Curtis Bay Depot

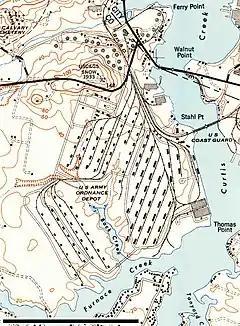
Curtis Bay Depot in 1946, showing its original extent

Defense Logistics Agency (DLA) Curtis Bay Depot is a former logistics center run by the Defense National Stockpile Center under the Defense Logistics Agency, and was a United States Army depot from 1918 to 1954. It is located in Curtis Bay, Maryland. Capital Gazette editor Jimmy DeButts proposed developing the currently unused land into a sports tourism complex.